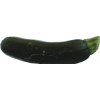
Label: dark_zucchini